Paul Mason (sculptor)

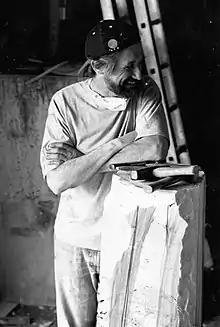
Paul Mason in residence at Barbara Hepworth's Studio St Ives 1996

Paul William Mason was born on 23 June 1952 in Bolton, Lancashire. Mason first married Susan Disley, a ceramicist, with whom he had a son, Joseph. He later married a painter, Emma Talbot, to whom he was married at the time of his death. Together they had sons Zachary and Daniel. As of 2006, Emma was the Head of Painting and Two-Dimensional (2D) at St Martin's College, University of the Arts, London.